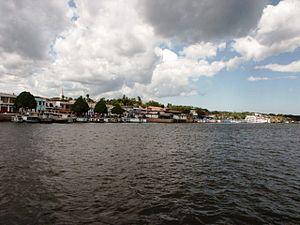
Le Trombetas est une rivière qui se trouve sur la rive nord de l'Amazone.
Oriximiná est une municipalité de l'État du Pará.